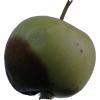
Label: Apple 12